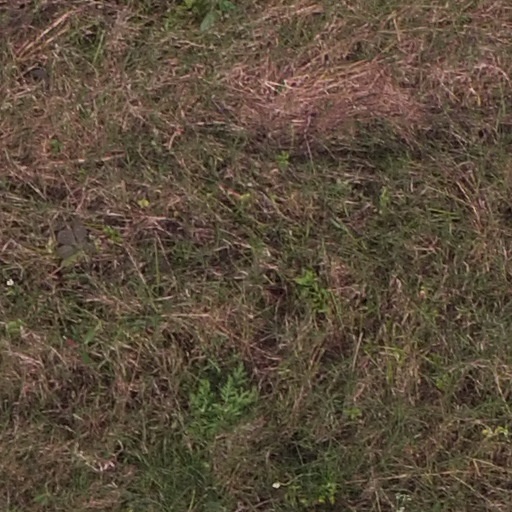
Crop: maize; corn